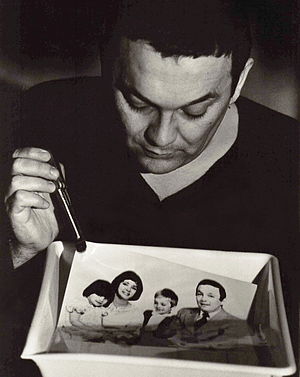
Fremkaldelse
Fremkaldelse af et billede
Fremkaldelse er den kemiske proces, der reducerer sølvsaltene i det latente billede på eksponeret fotografisk film eller fotografisk papir og derved danner et synligt billede.